Guillermo Namor Kong

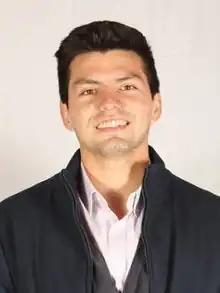

Guillermo Nicolás Namor Kong (born 27 November 1996) is a Chilean politician who was elected as a member of the Chilean Constitutional Convention.